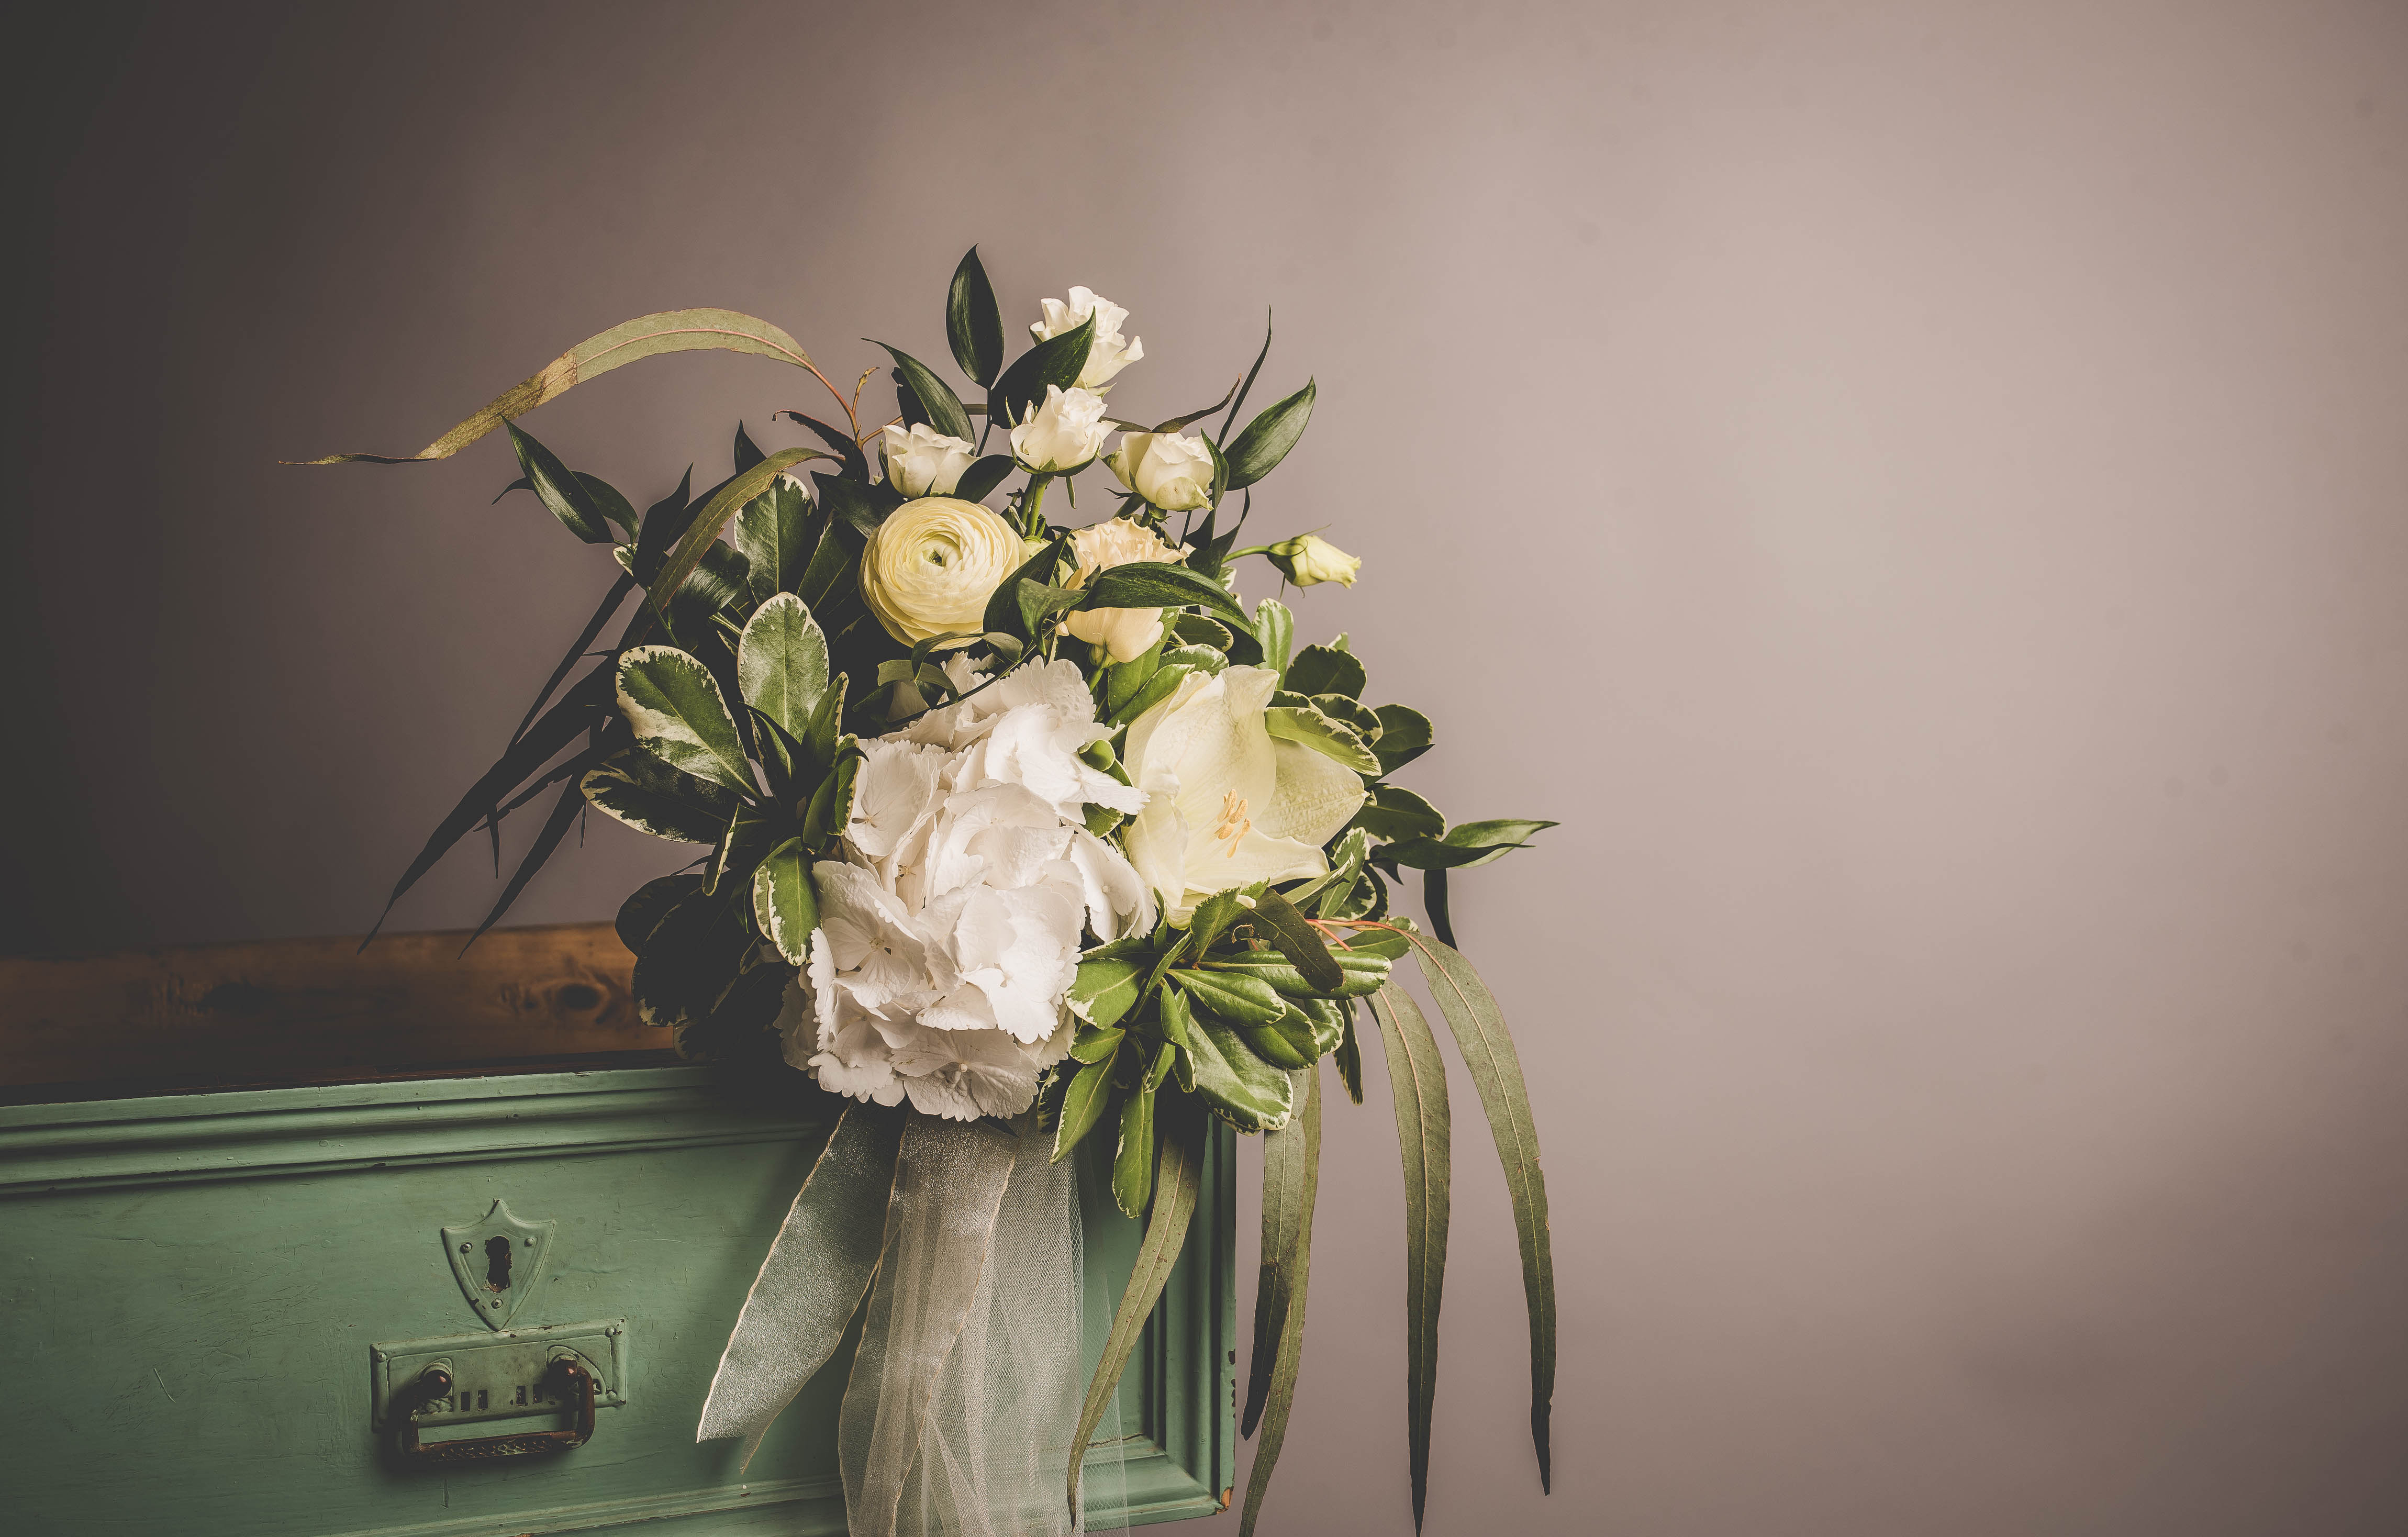
branch, plant, white, flower, spring, green, yellow, flora, still life, art, floristry, flower bouquet, ikebana, floral design, still life photography, centrepiece, flower arranging